Penalty kick (association football)

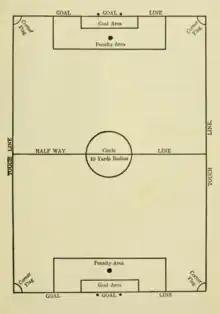
The laws of 1902 introduced the modern penalty area and the penalty spot

In 1892, the player taking the penalty-kick was forbidden to kick the ball again before the ball had touched another player. A provision was also added that "[i]f necessary, time of play shall be extended to admit of the penalty kick being taken".